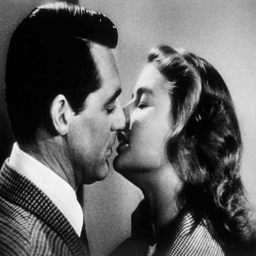
... : kiss in the thriller political thriller film